Lorànt Deutsch

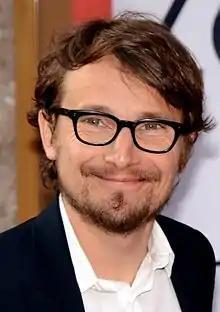
Lorànt Deutsch in 2014

Deutsch was born in Alençon to a Hungarian-Jewish father and a Romanian mother. An ardent Catholic, Deutsch says he is a royalist.